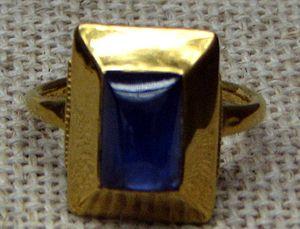
Une bague ecclésiastique est une bague portée par un homme du clergé, tel un anneau épiscopal.
Albéron de Montreuil est archevêque de Trèves de 1131 à sa mort en 1152.